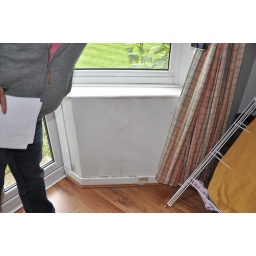
Inside flat by window with sticking doors. Drying clothes in living area.